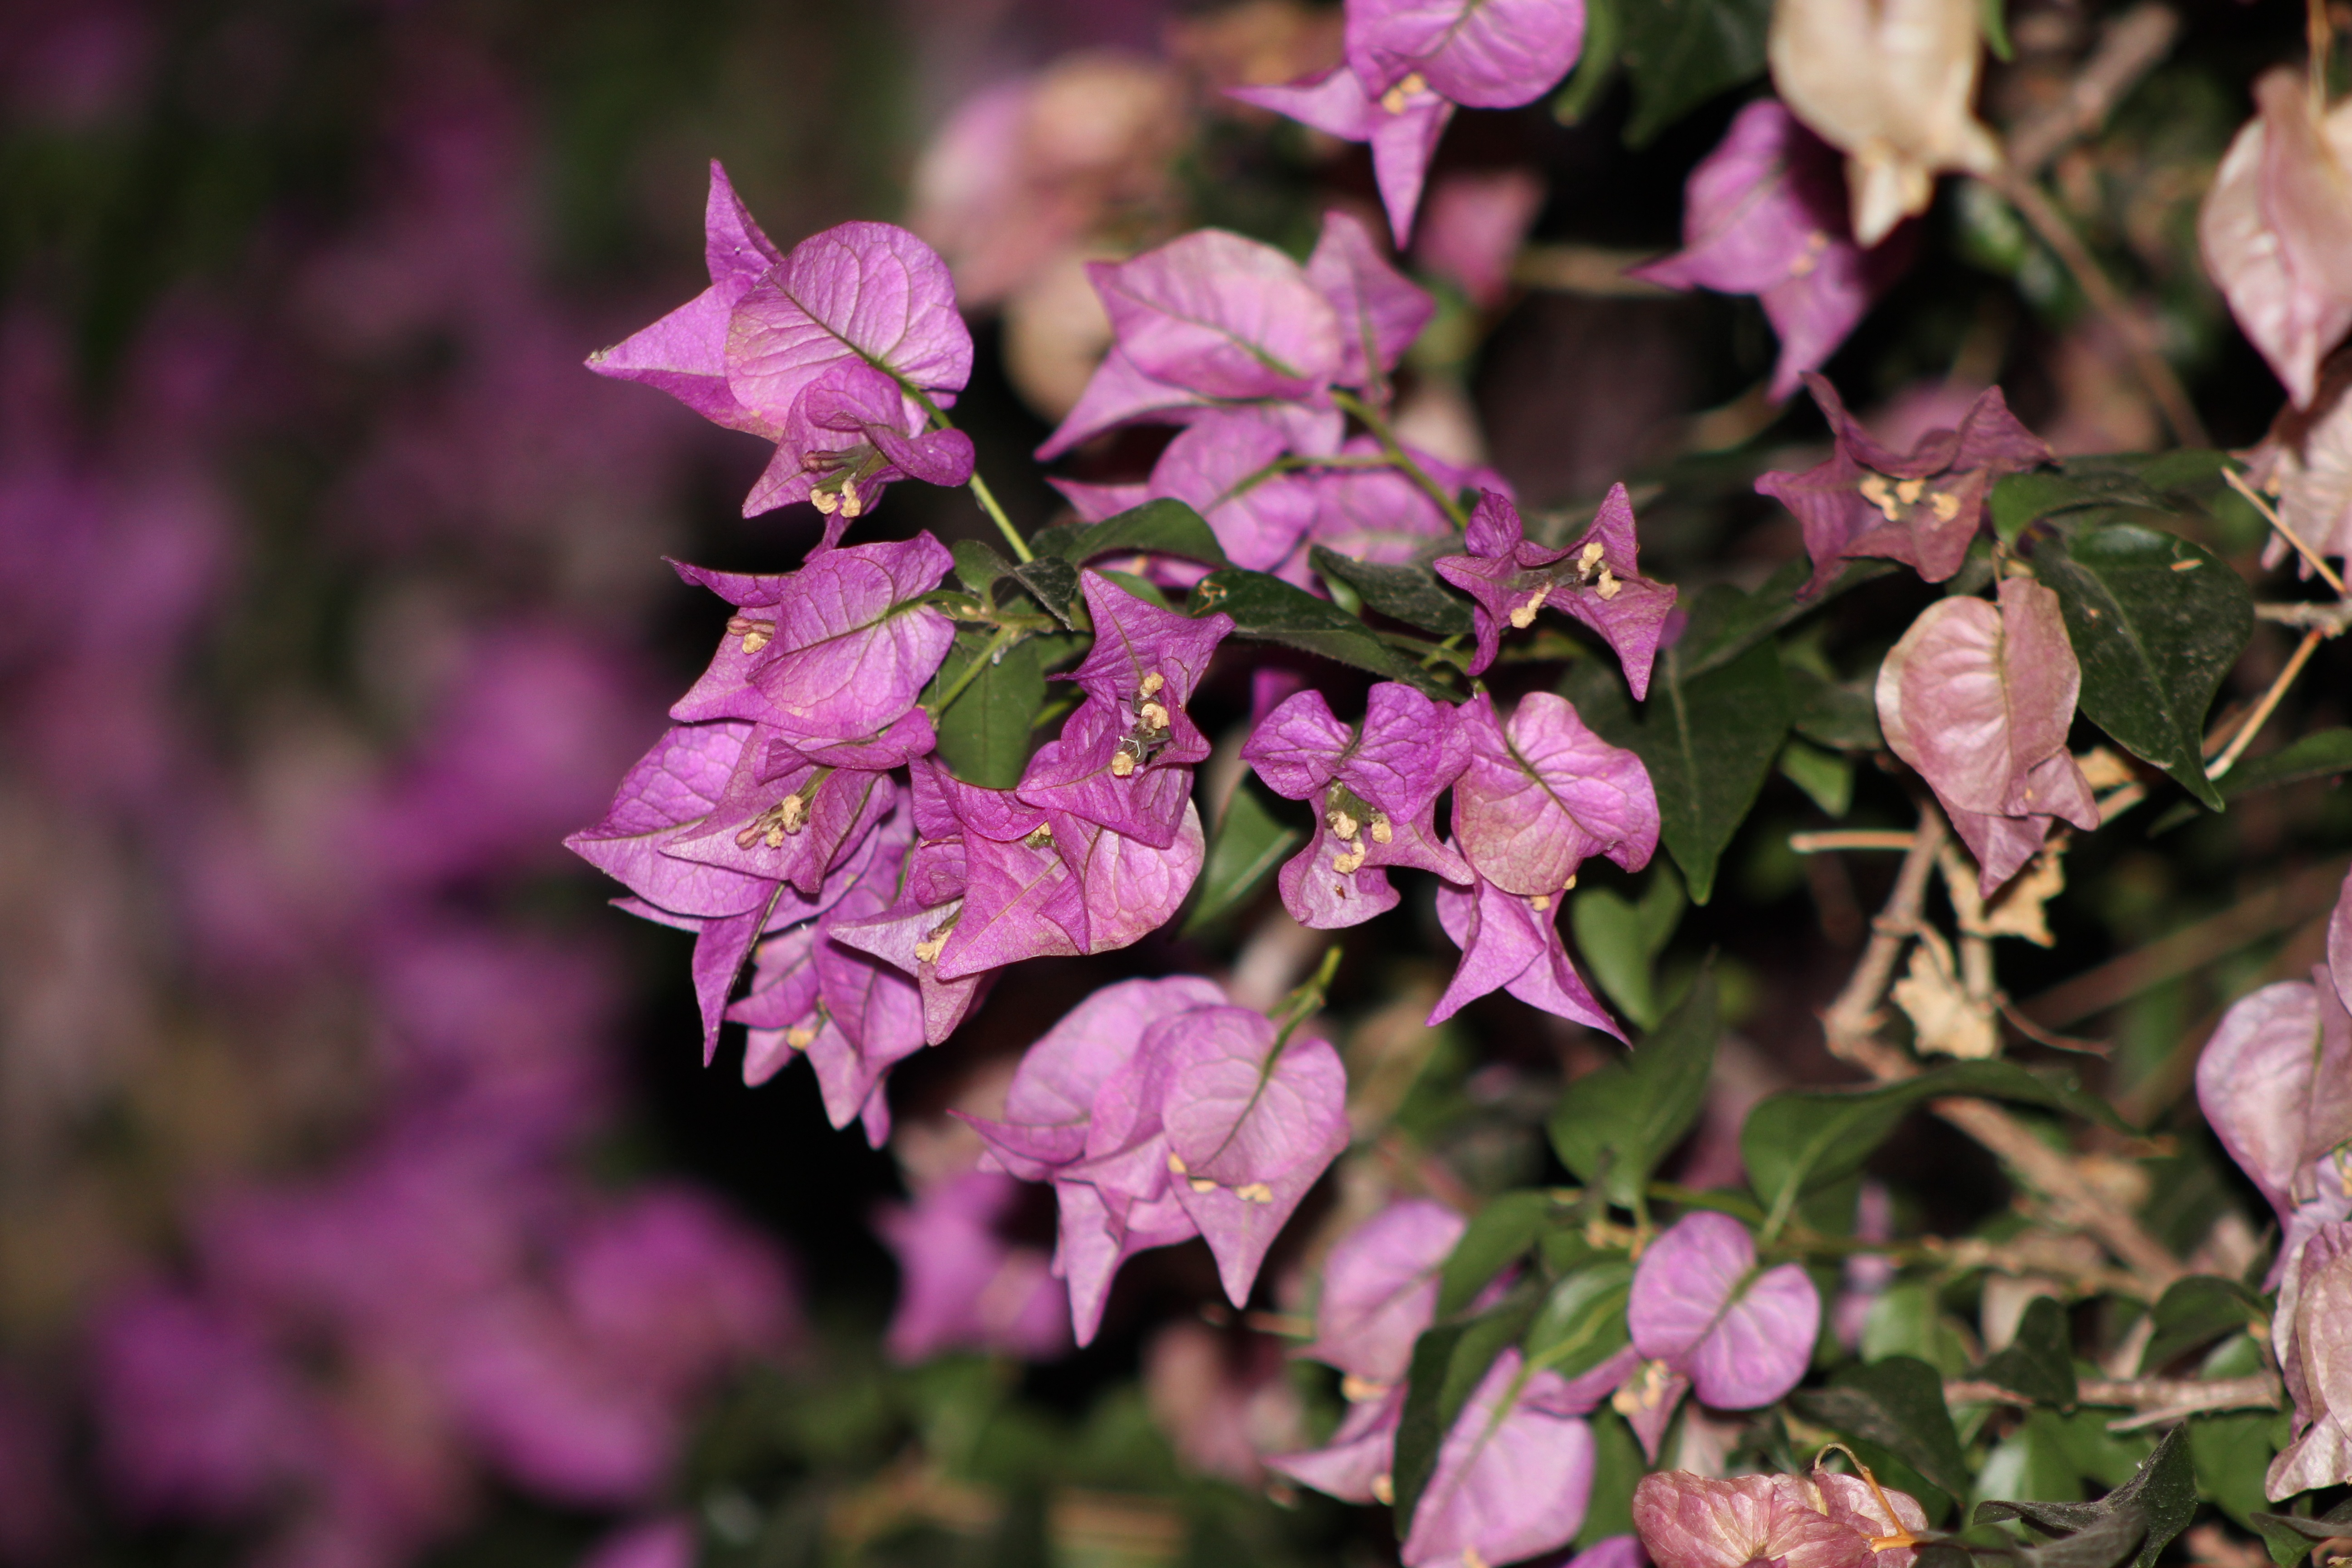
landscape, blossom, plant, flower, holiday, botany, flora, wildflower, shrub, macro photography, flowering plant, bellflower family, annual plant, land plant, everlasting sweet pea